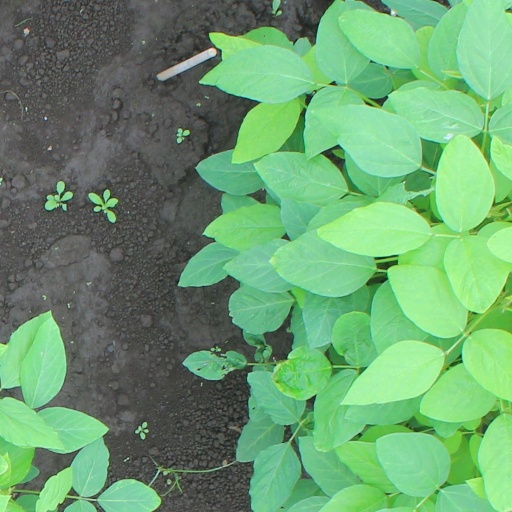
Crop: soybean